Padma Meghna Jamuna

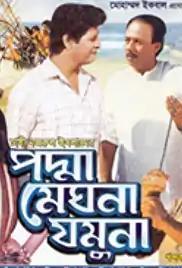

Padma Meghna Jamuna is a Bangladeshi national award-winning film directed by Chashi Nazrul Islam (Bengali: চাষী নজরুল ইসলাম). The film was released in 1991. The film was produced by Mohammad Iqbal Hossain and story written by Mohammed Mohiuddin and also screenplay and dialogue by Jalaluddin Rumi. The film stars Bobita, Farooque, Champa, Bulbul Ahmed, ATM Shamsuzzaman and more. In 1991, this film received the National Film Award for the best film award including other six categories.